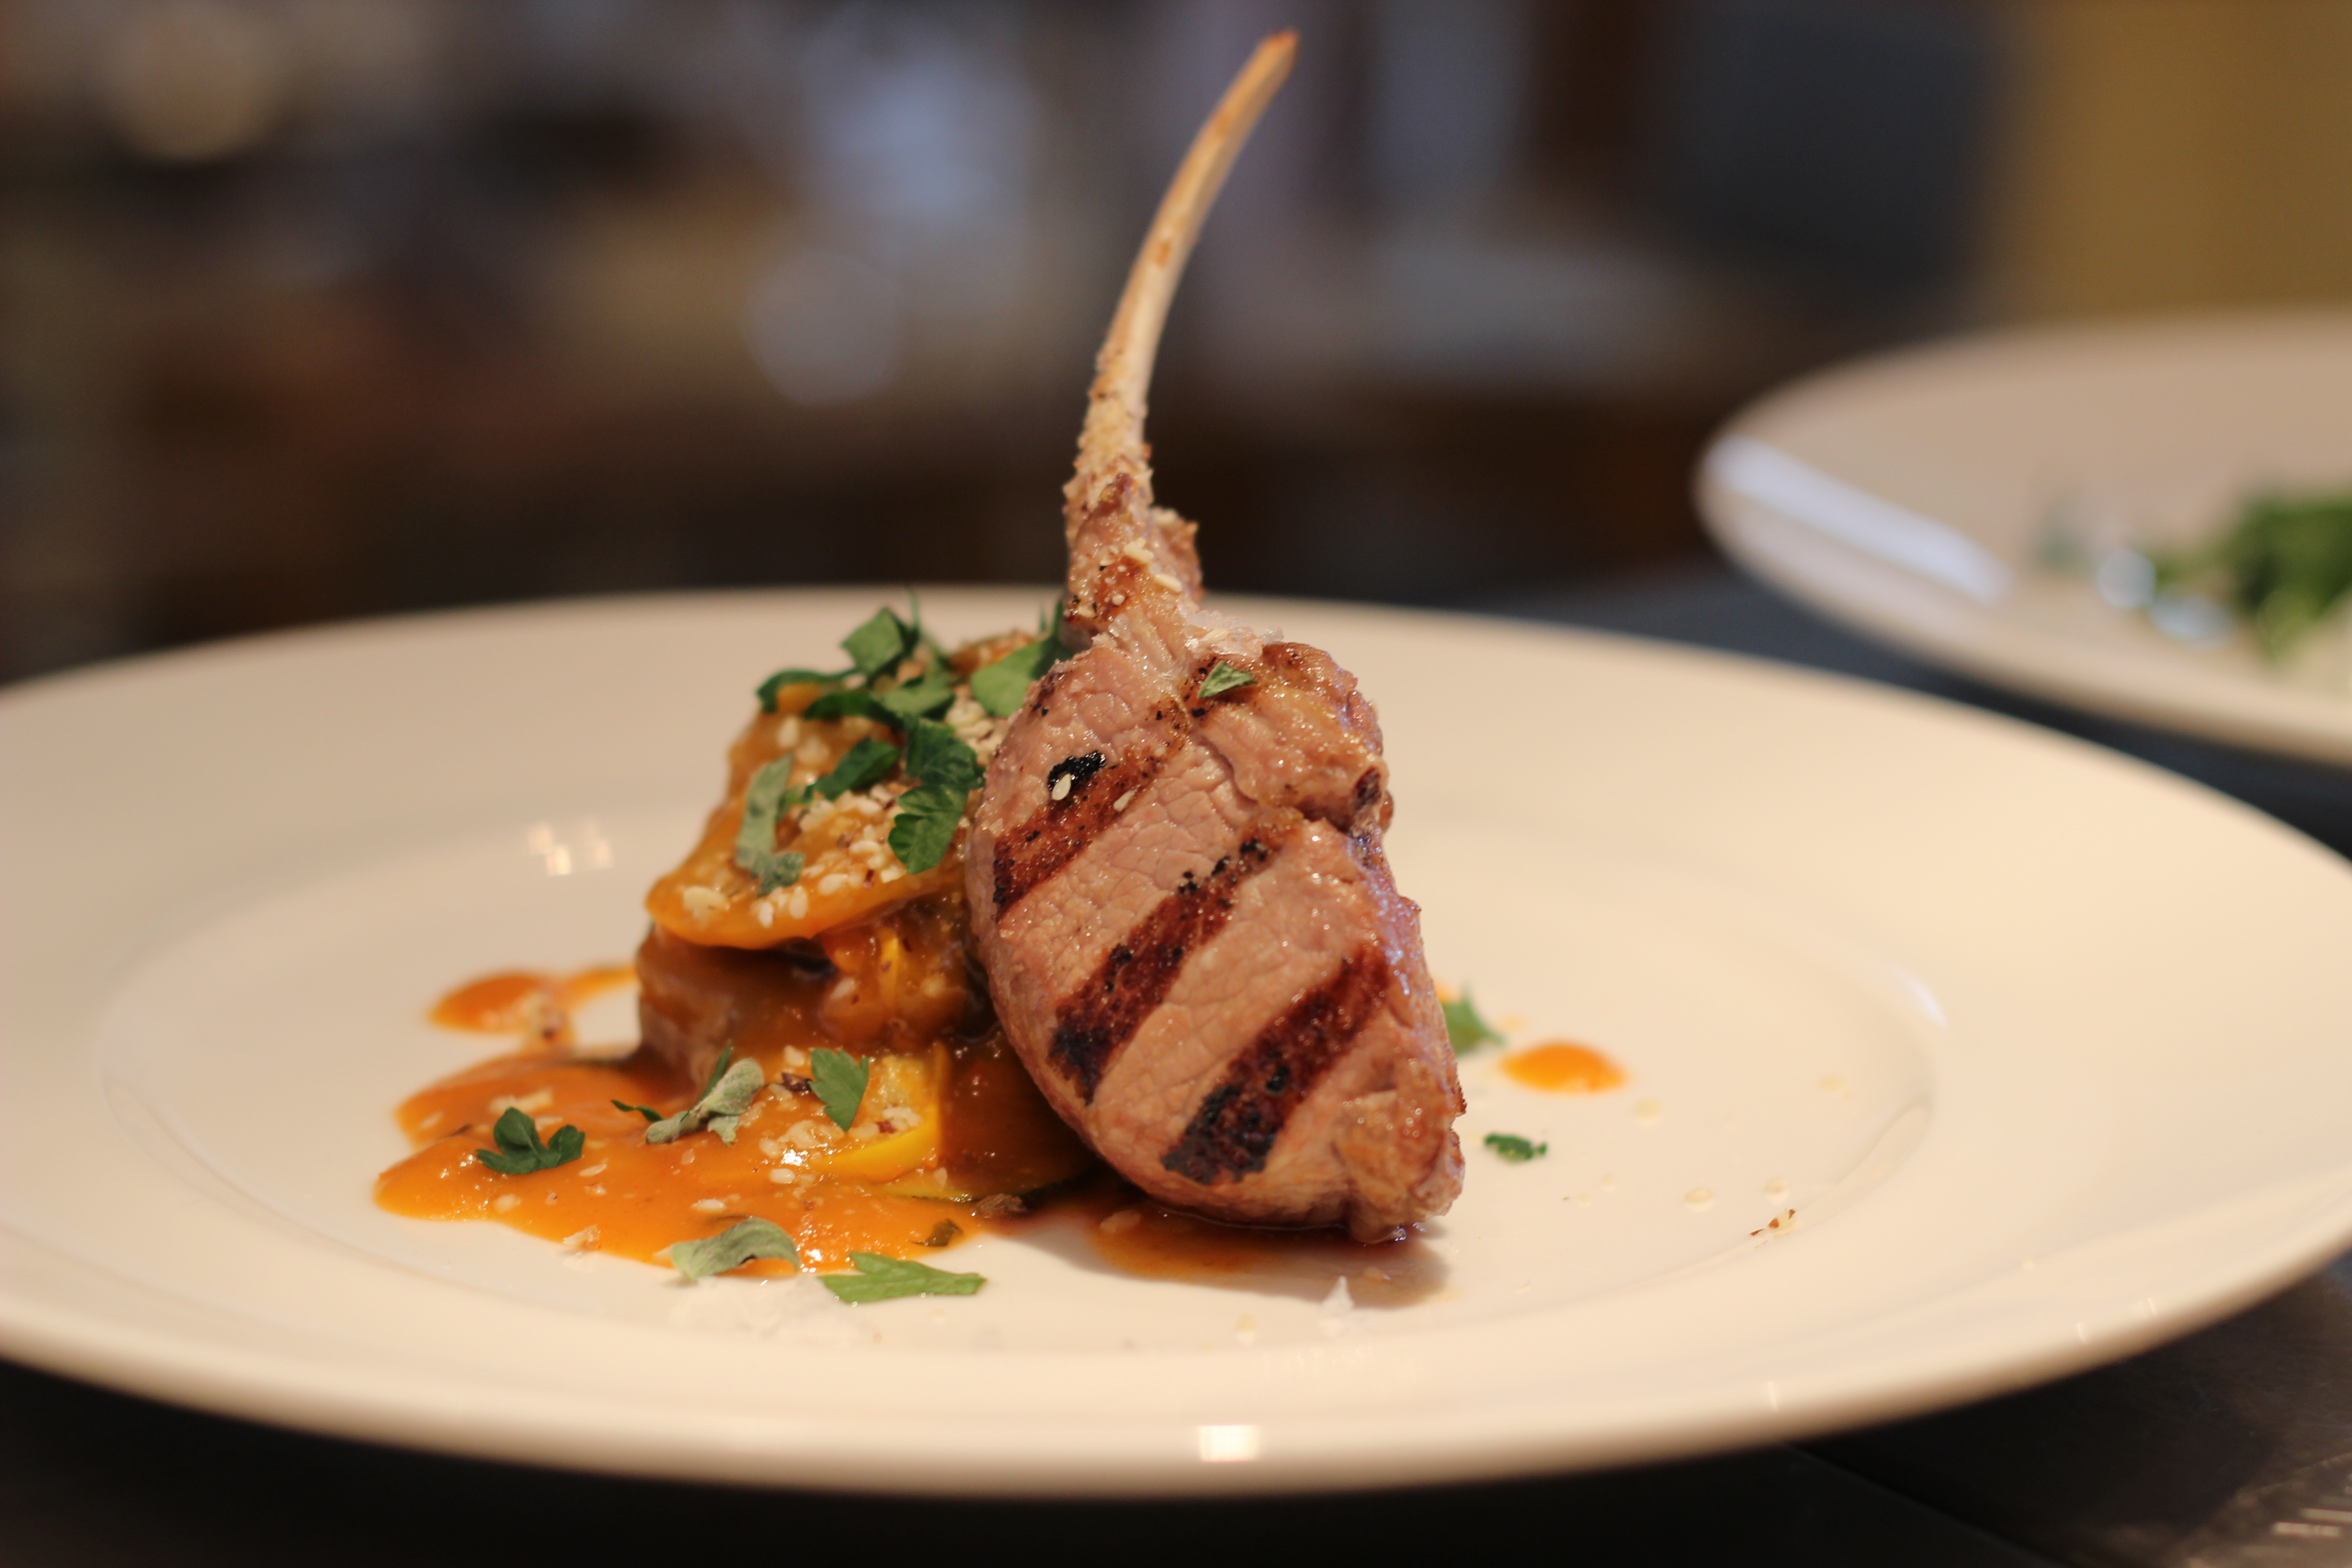
restaurant, dish, meal, food, produce, breakfast, meat, cuisine, steak, grill, sheet, beef tenderloin, the sheep